Joanne Yeoh

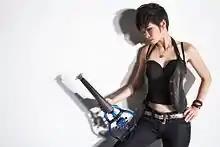
Joanne Yeoh

Joanne Yeoh Pei Sze is a Malaysian violinist who has performed both locally and on the international stage. She has won numerous awards including The Outstanding Young Malaysian Award, the National Academic Award and the British Council's Professional Achievement Award. She currently lectures as an associate professor at Universiti Putra Malaysia and is on the panel of music examiners for Trinity College of Music London. Joanne is also a Consulting Editor for Musicae Scientiae journal. Although classically trained, she also plays in contemporary settings. She has released three solo instrumental albums "Pulse of the Metropolis" in August 2005, "After A Dream" in 2013, and "Life, Interrupted" in 2021.